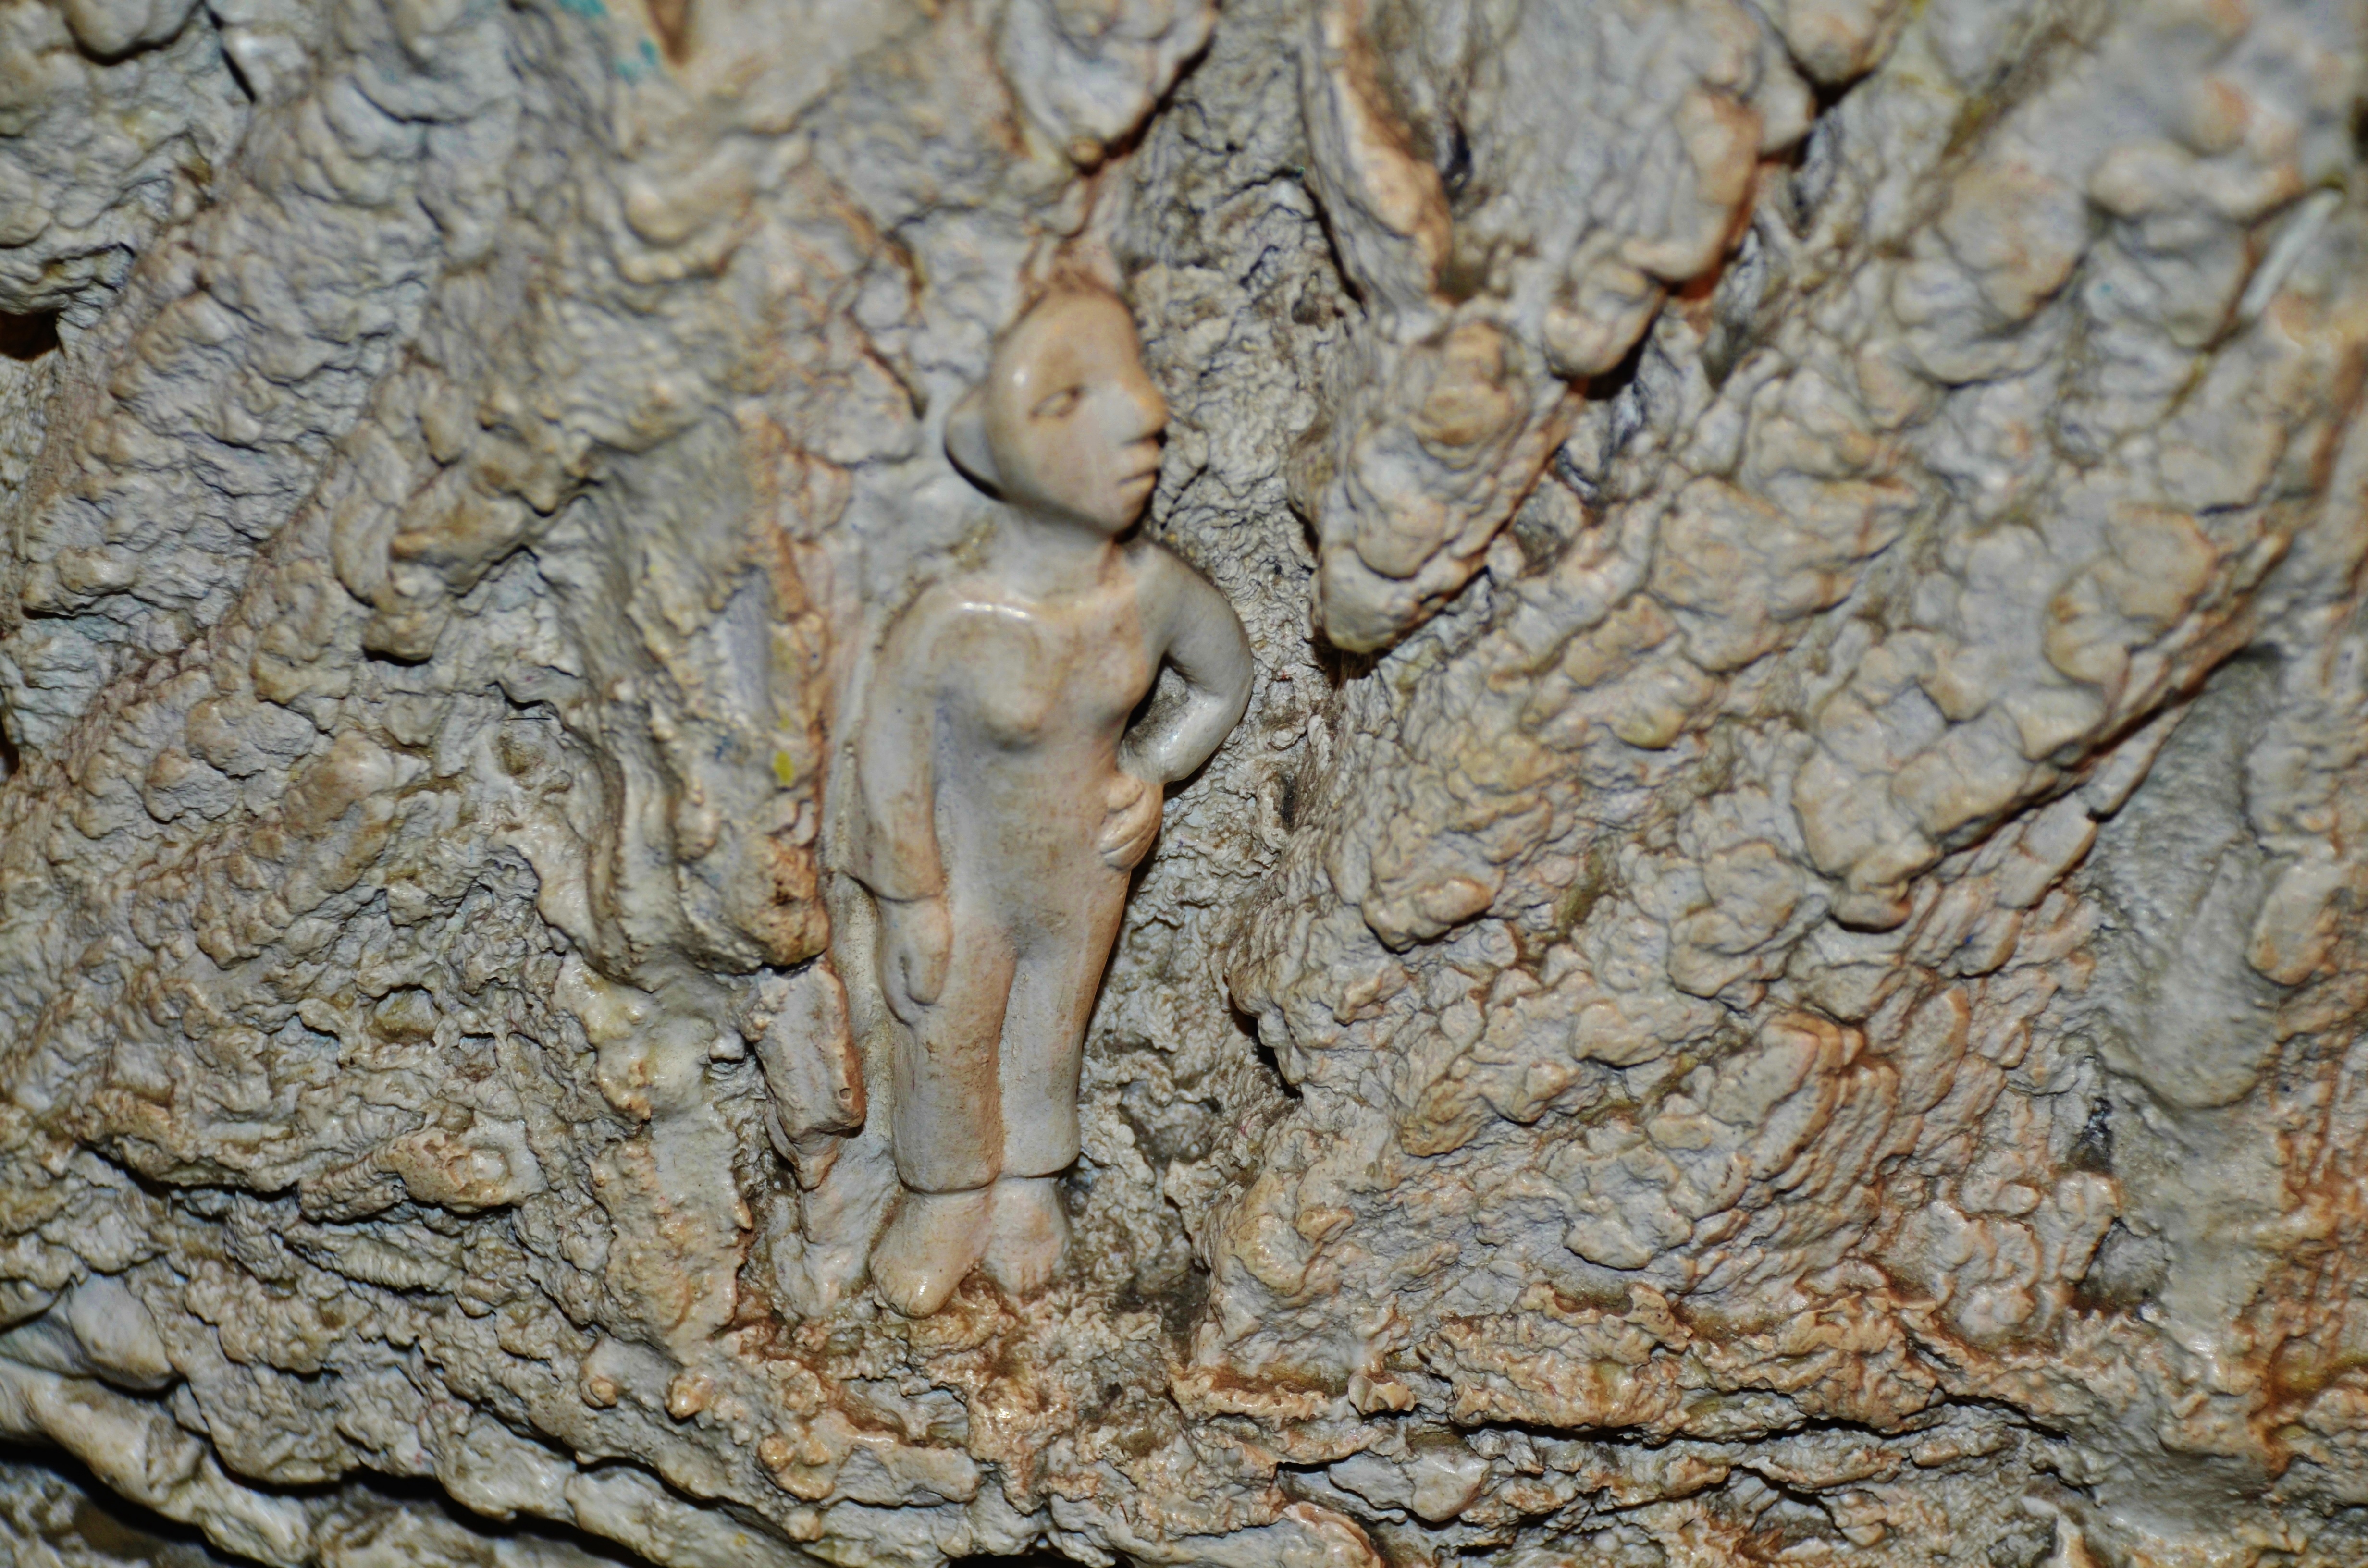
rock, architecture, wood, trunk, old, wall, sandstone, stone, formation, statue, decoration, soil, close up, sculpture, geology, carved, carving, relief, ancient history